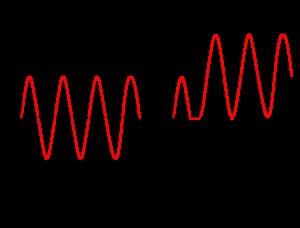
Un doubleur de tension est un circuit électrique permettant d'obtenir une tension de sortie égale à deux fois la tension d'entrée. Les doubleurs de tension sont donc des multiplicateurs de tension avec pour facteur deux. Pour cela des condensateurs et des éléments interrupteurs sont utilisés.